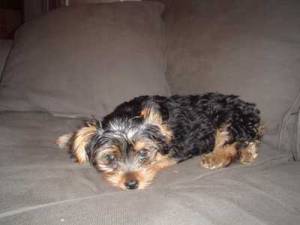
Animal: dog
Breed: yorkshire_terrier